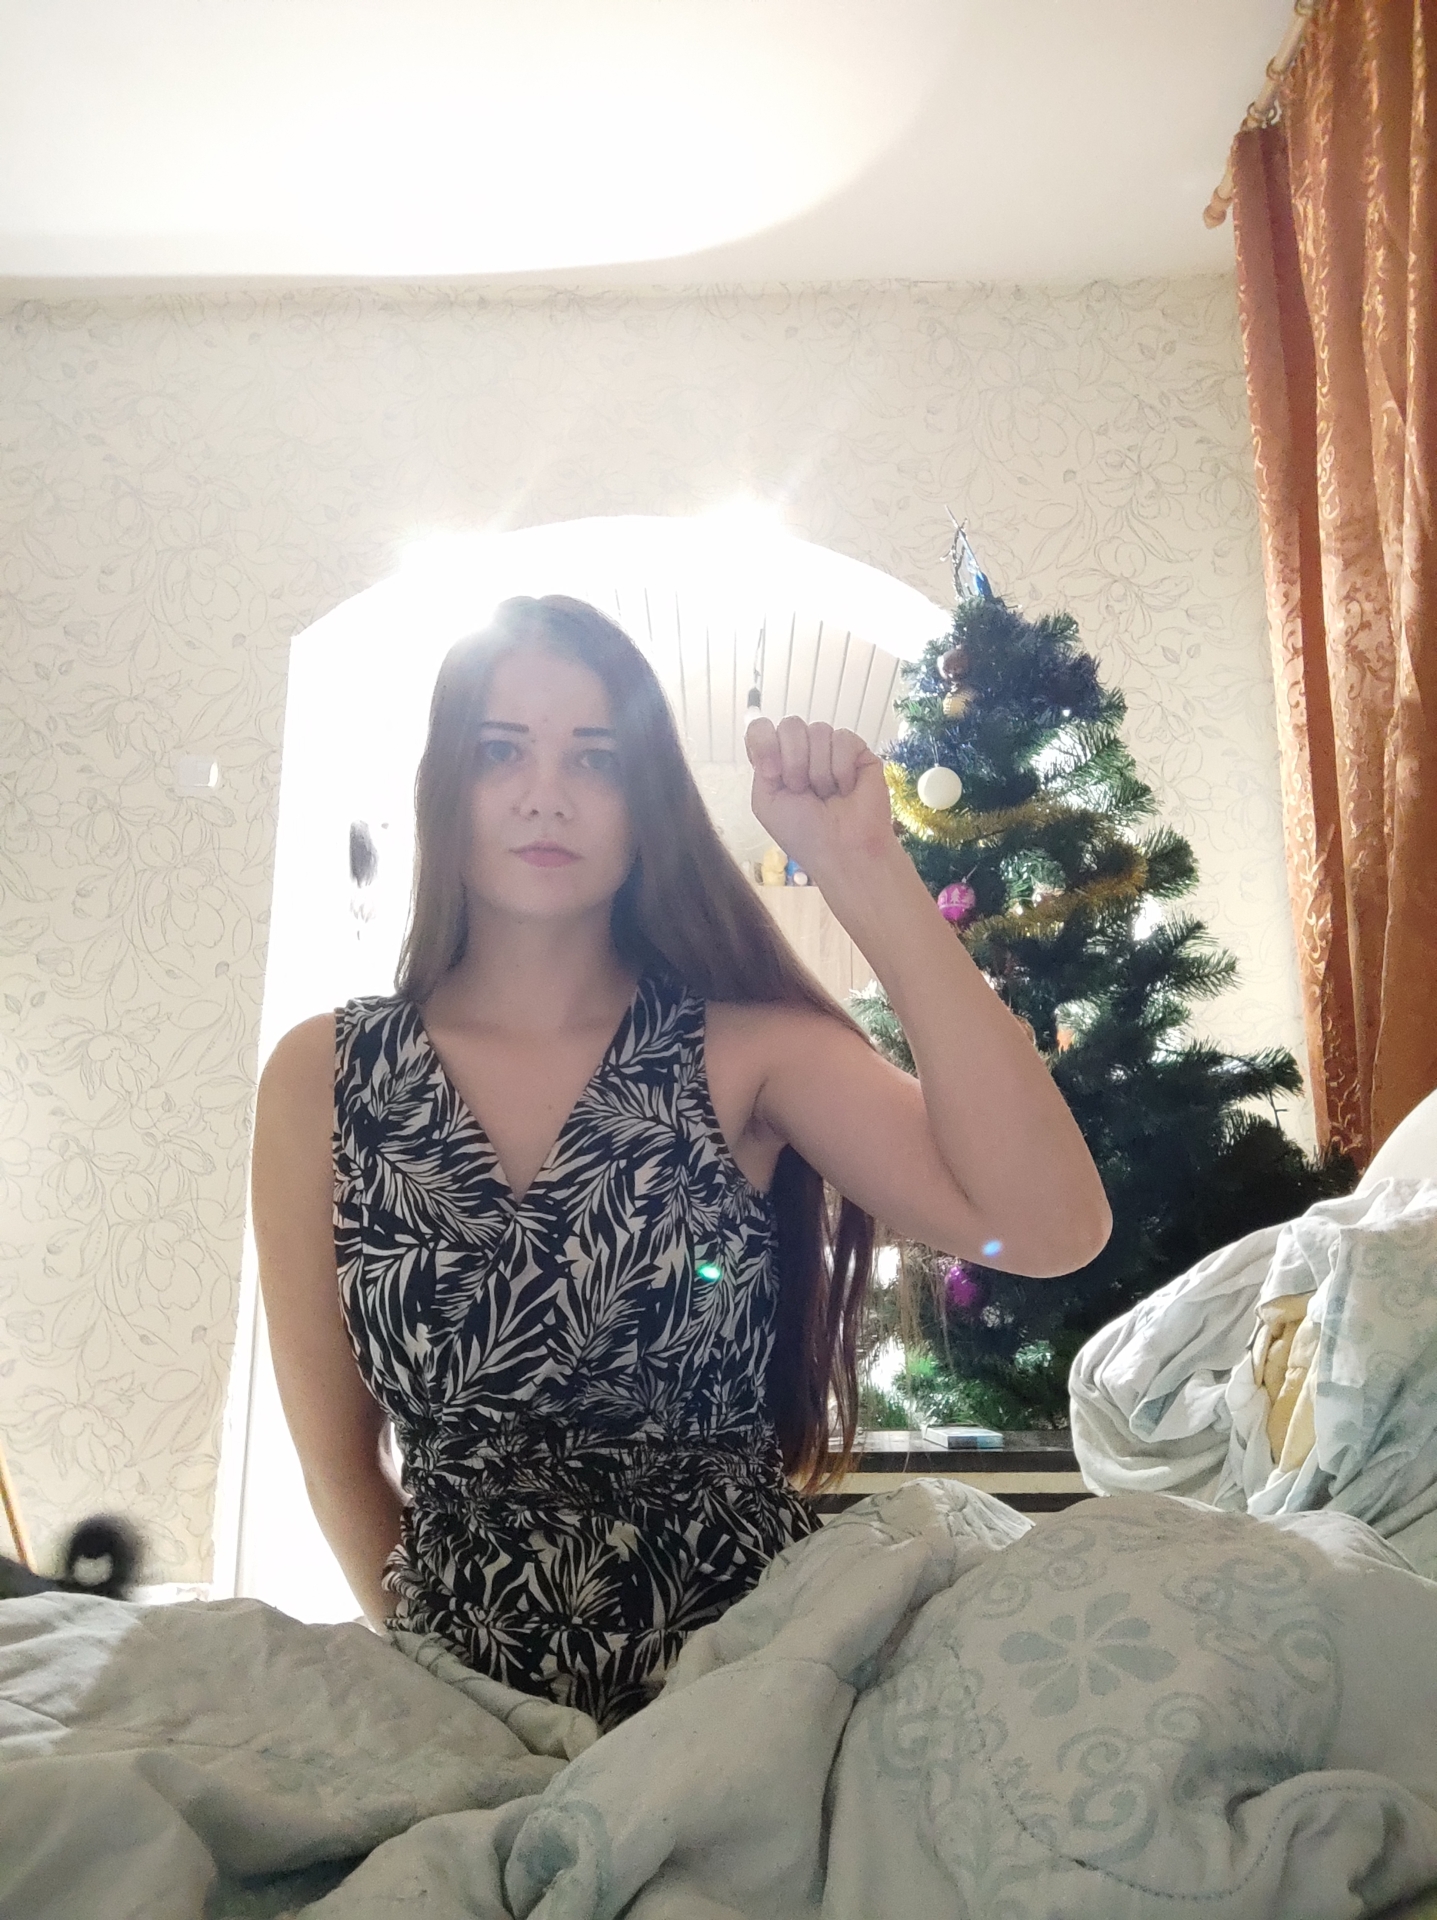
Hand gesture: fist